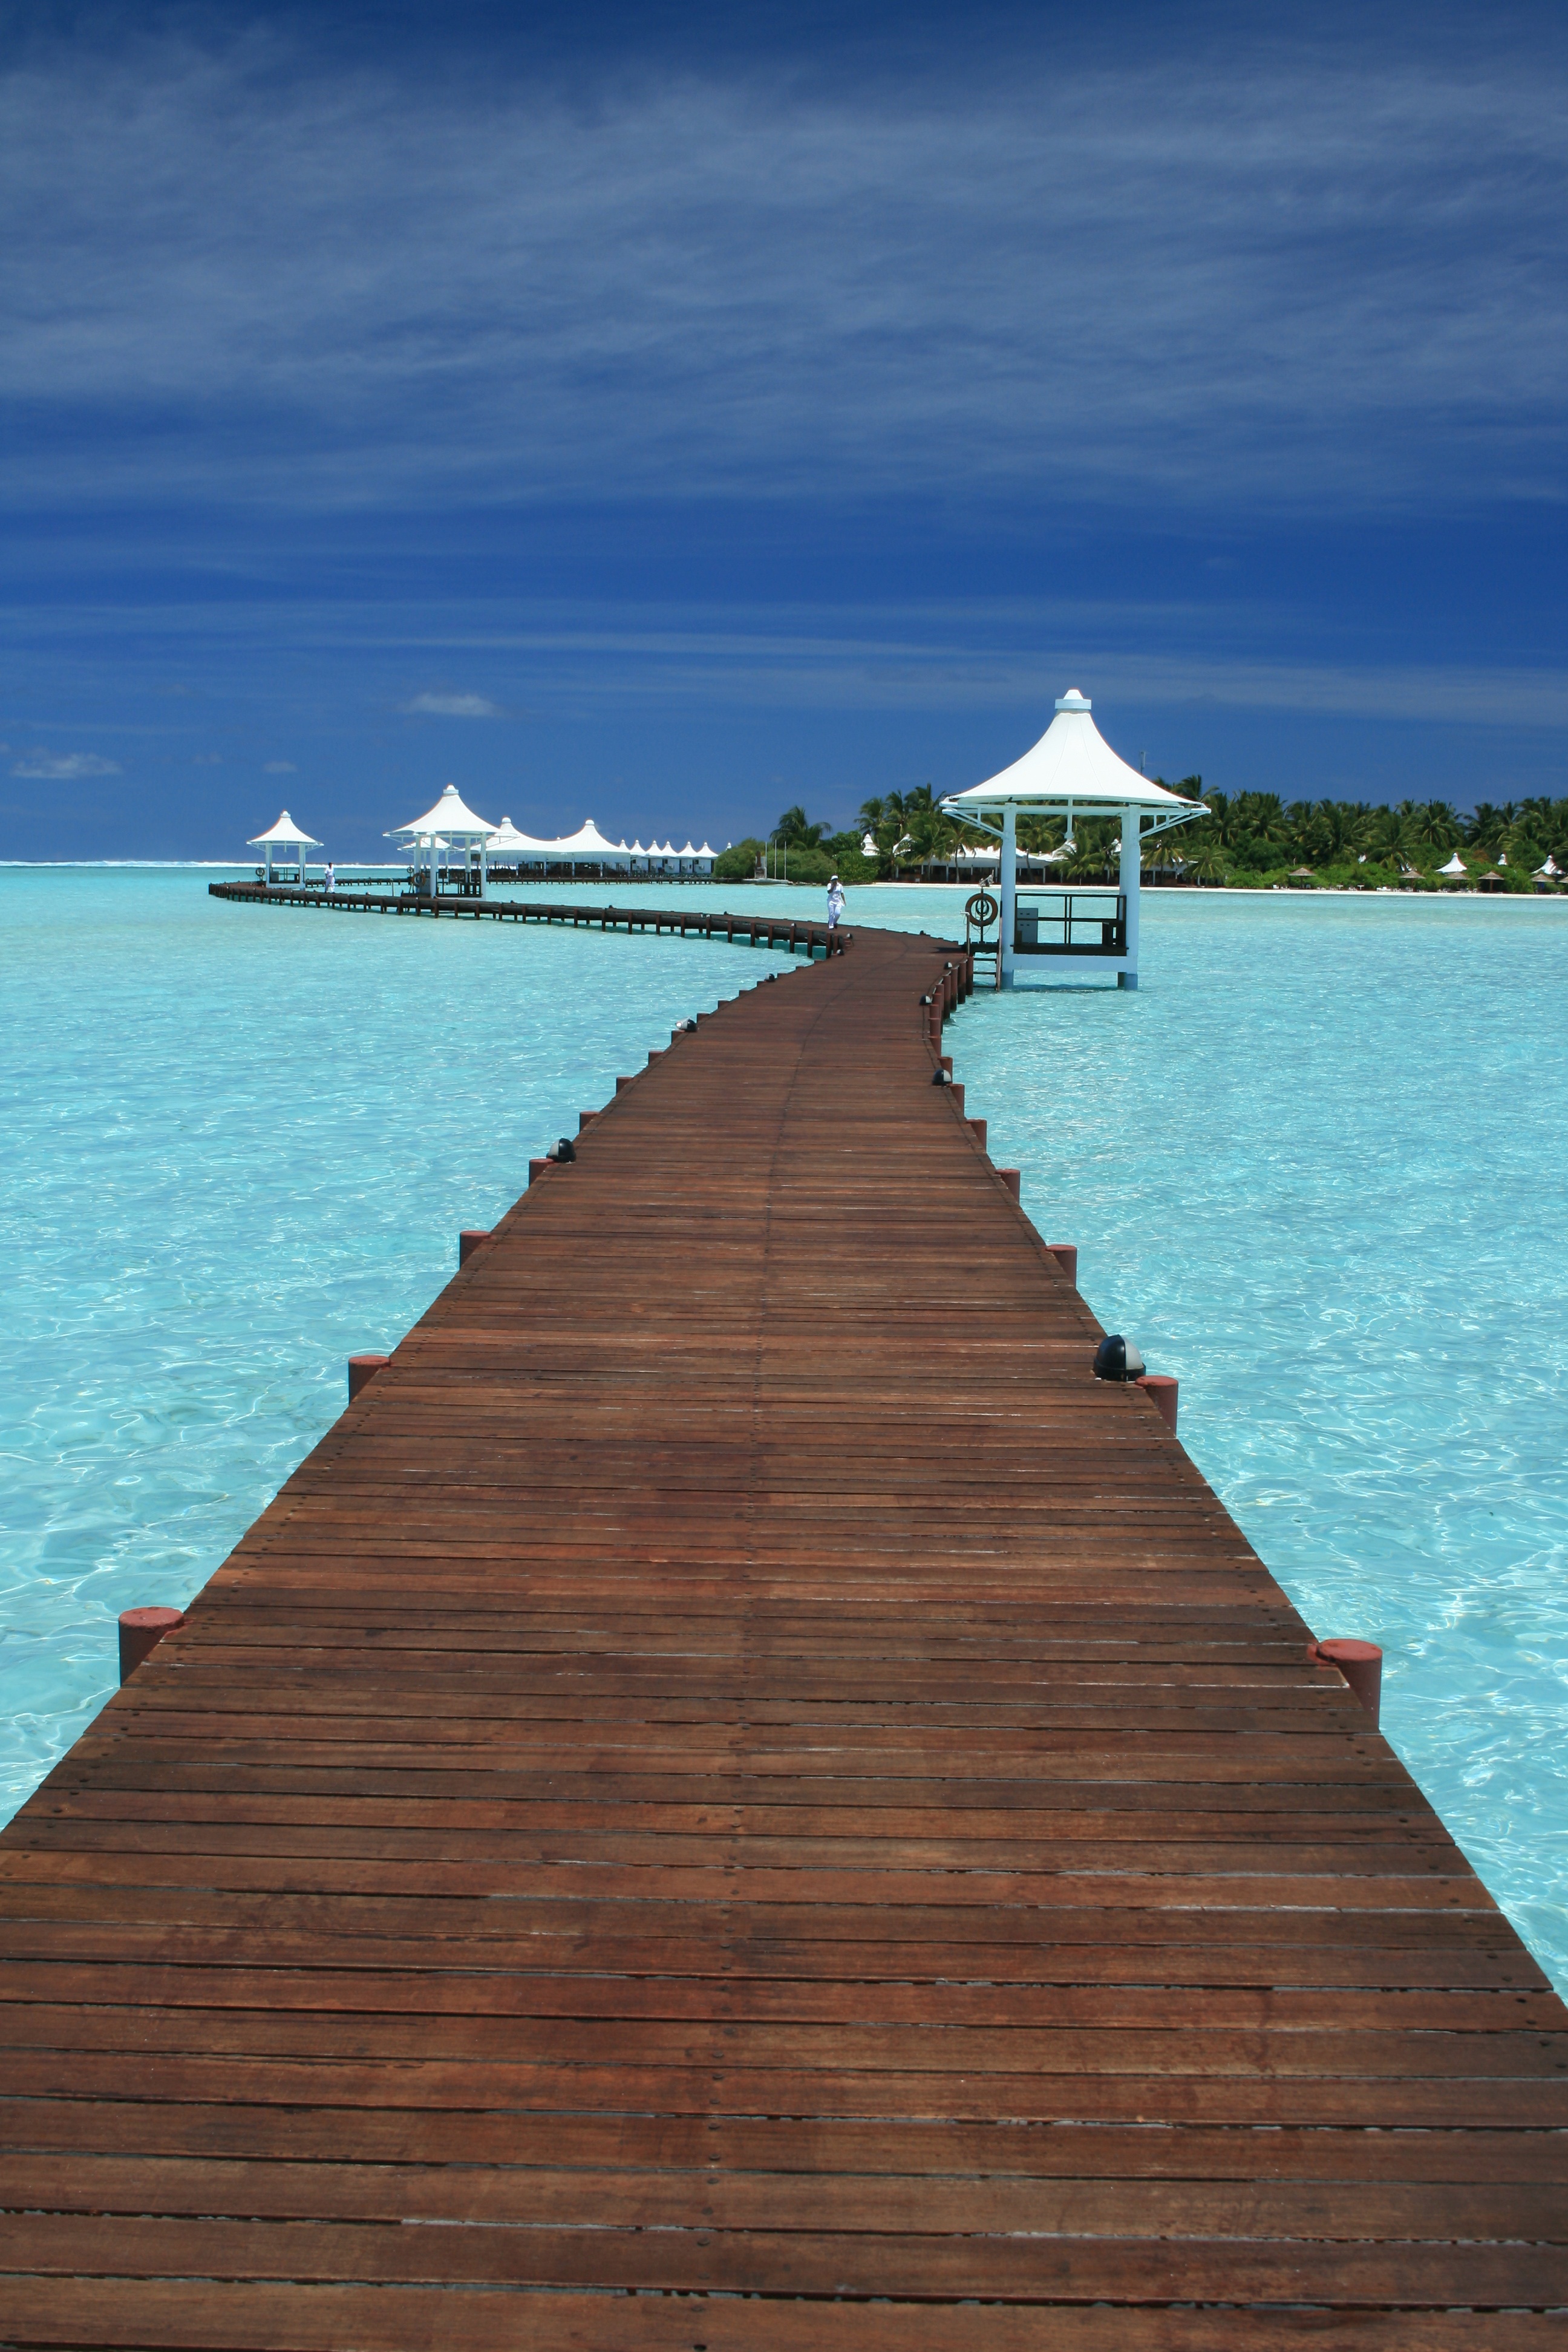
beach, landscape, sea, coast, water, ocean, horizon, dock, cloud, sky, wood, shore, pier, summer, vacation, travel, idyllic, paradise, tropical, holiday, lagoon, calm, island, tourism, relaxation, luxury, caribbean, exotic, tropics, breakwater, maldives, indian ocean, promontory, coastal and oceanic landforms